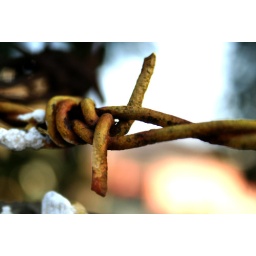
rusted barbed wire - fencing the small park near our house